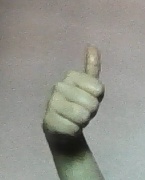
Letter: aleff